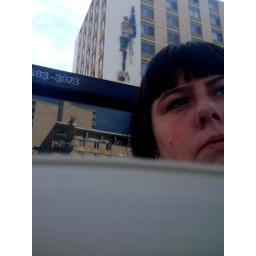
i like the reflection of the building in the glass behind me